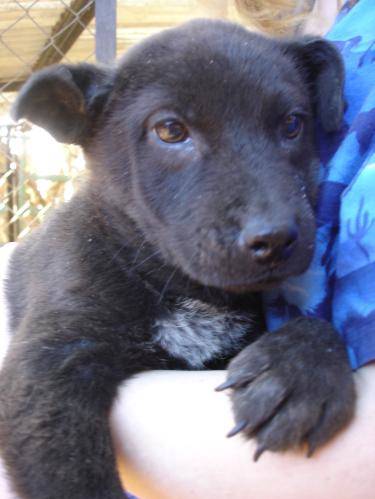
Label: dog